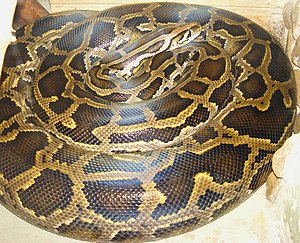
Pyton (slangeslægt)
Python molurus bivittatus
Python molurus bivittatus
Pyton fra Græsk, er en slægt af kvælerslanger.